Oscar Thomas

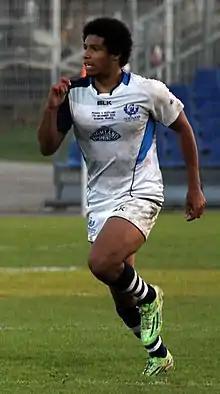
Thomas in action for Scotland

Thomas re-signed with the Bulls for a year following the clubs liquidation. He featured in the pre-season friendly against Keighley Cougars, and scored a try. Thomas went on to feature in Round 1 (Hull Kingston Rovers) to Round 6 (Batley Bulldogs) of the Championship season. He was injured for the two weeks following but returned for Round 9 (Sheffield Eagles). He then played all the way through to Round 22 (Batley Bulldogs). Thomas played in the Championship Shield tie against (Swinton Lions). He scored against Hull Kingston Rovers (8 goals), Rochdale Hornets (16 points), Swinton Lions (15 points), Toulouse Olympique (9 points), London Broncos (4 goals), Batley Bulldogs (20 points), Sheffield Eagles (20 points), Halifax (5 goals), Featherstone Rovers (5 goals), Dewsbury Rams (2 goals) and Oldham (11 points). The back left Bradford after making 41 appearances, scoring eight tries and kicking 67 goals.